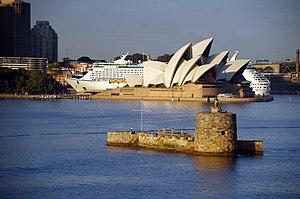
Fort Denison est une petite île à Port Jackson, le port de Sydney en Nouvelle-Galles du Sud, en Australie.